Byron White

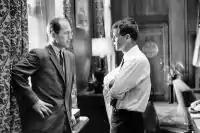
Byron White with Robert Kennedy in 1961

After his military service, White returned to Yale Law School, graduating in 1946 ranked first in his class with a Bachelor of Laws degree, "magna cum laude", and membership in the Order of the Coif. White served as a law clerk to Chief Justice Fred M. Vinson of the U.S. Supreme Court from 1946 to 1947, then returned to Colorado and entered private practice in Denver with the law firm now known as Davis Graham & Stubbs. This was a time in which the Denver economy flourished, and White rendered legal service to the business community. White was for the most part a transactional attorney; he drafted contracts and advised insolvent companies, and he argued the occasional case in court.